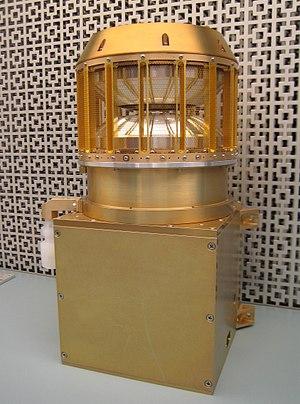
SOnde martienne MAVEN
MAVEN est une sonde spatiale d'exploration de la planète Mars développée dans le cadre du programme Mars Scout de l'agence spatiale américaine, la NASA, et lancée avec succès fin 2013. Mars est aujourd'hui désertique, sèche, froide et dotée d'une atmosphère très ténue. Pourtant, les indices géologiques recueillis par les engins spatiaux placés en orbite comme MRO ou au sol comme les rovers MER et Curiosity démontrent que la planète Mars était autrefois chaude et dotée d'une atmosphère suffisamment dense pour permettre à l'eau de couler à l'état liquide à sa surface. L'état actuel de l'atmosphère de Mars est probablement le résultat de l'action du vent solaire, flot de particules ionisées émis en permanence par le Soleil qui, en bombardant l'atmosphère de Mars, a progressivement conduit à son échappement. La disparition du champ magnétique martien au début de l'histoire de la planète a sans doute contribué à ce processus. MAVEN, qui circule sur une orbite elliptique autour de Mars, a pour mission de déterminer les mécanismes à l'origine de la quasi-disparition de son atmosphère.